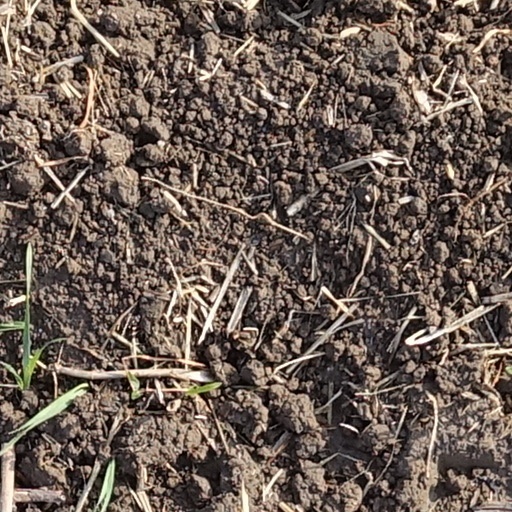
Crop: wheat